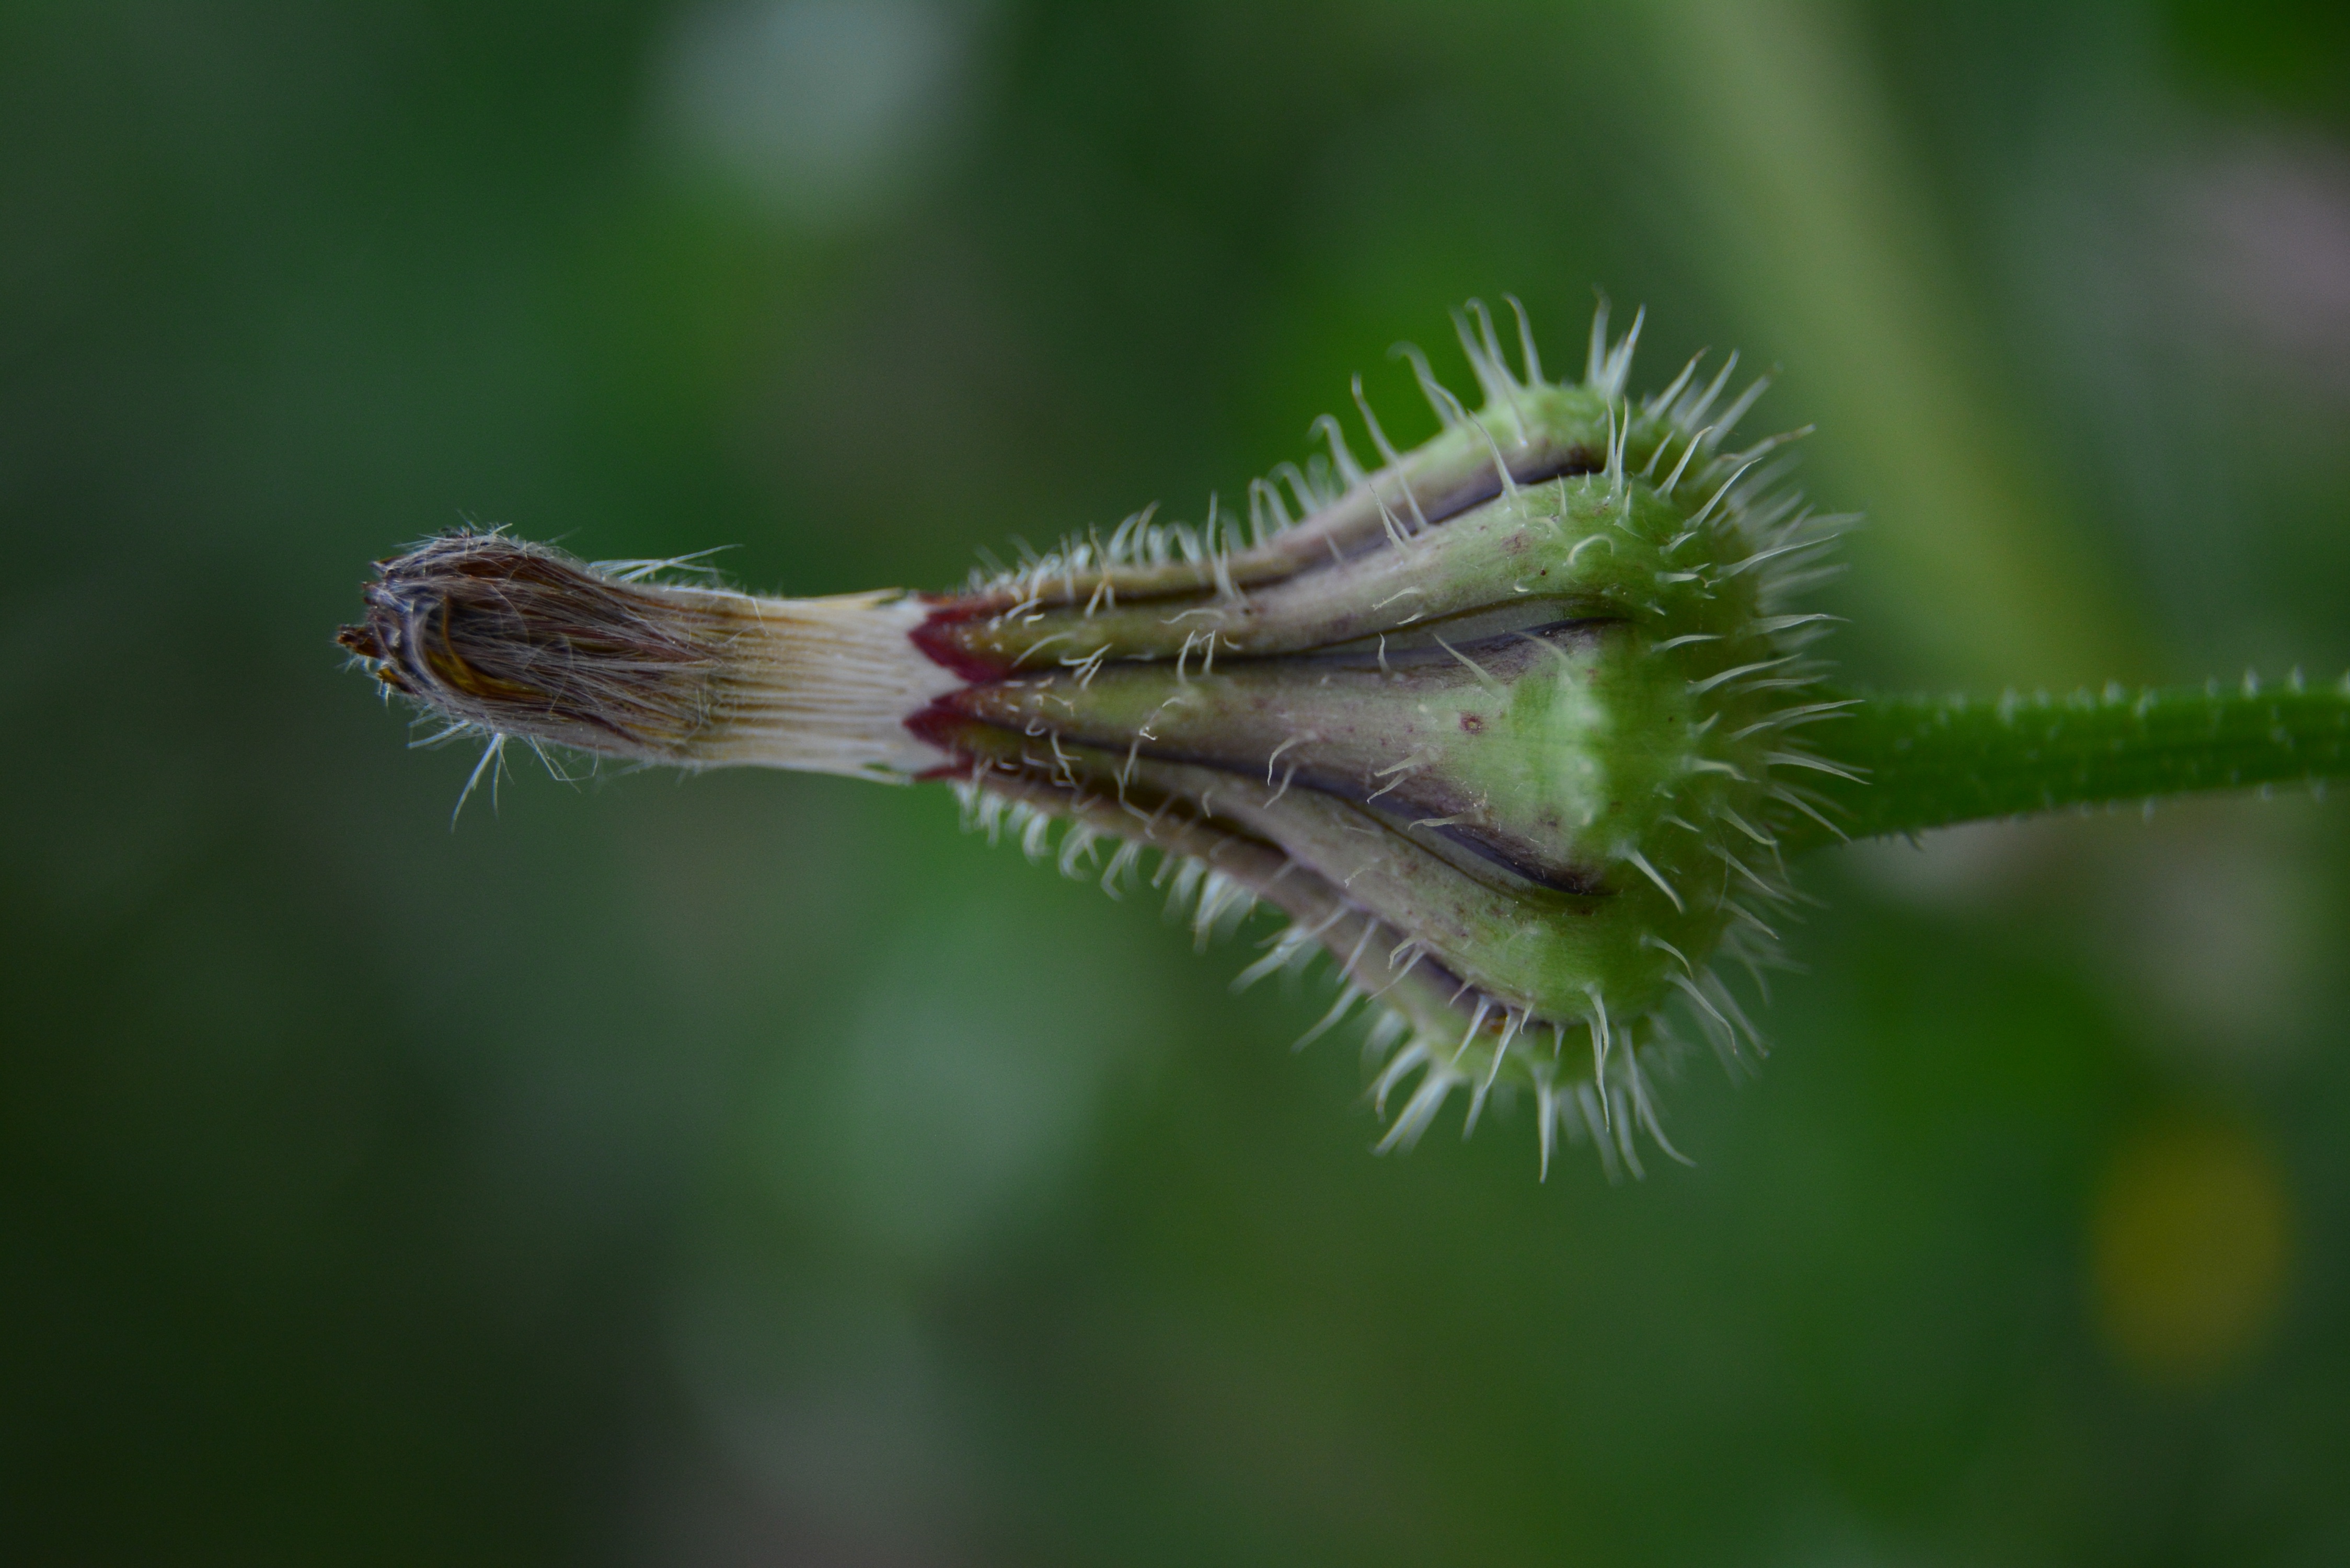
nature, grass, branch, plant, photography, leaf, flower, green, bulb, macro, botany, flora, fauna, wildflower, close up, bud, macro photography, flowering plant, grass family, plant stem, land plant, thorns spines and prickles